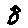
Label: 8